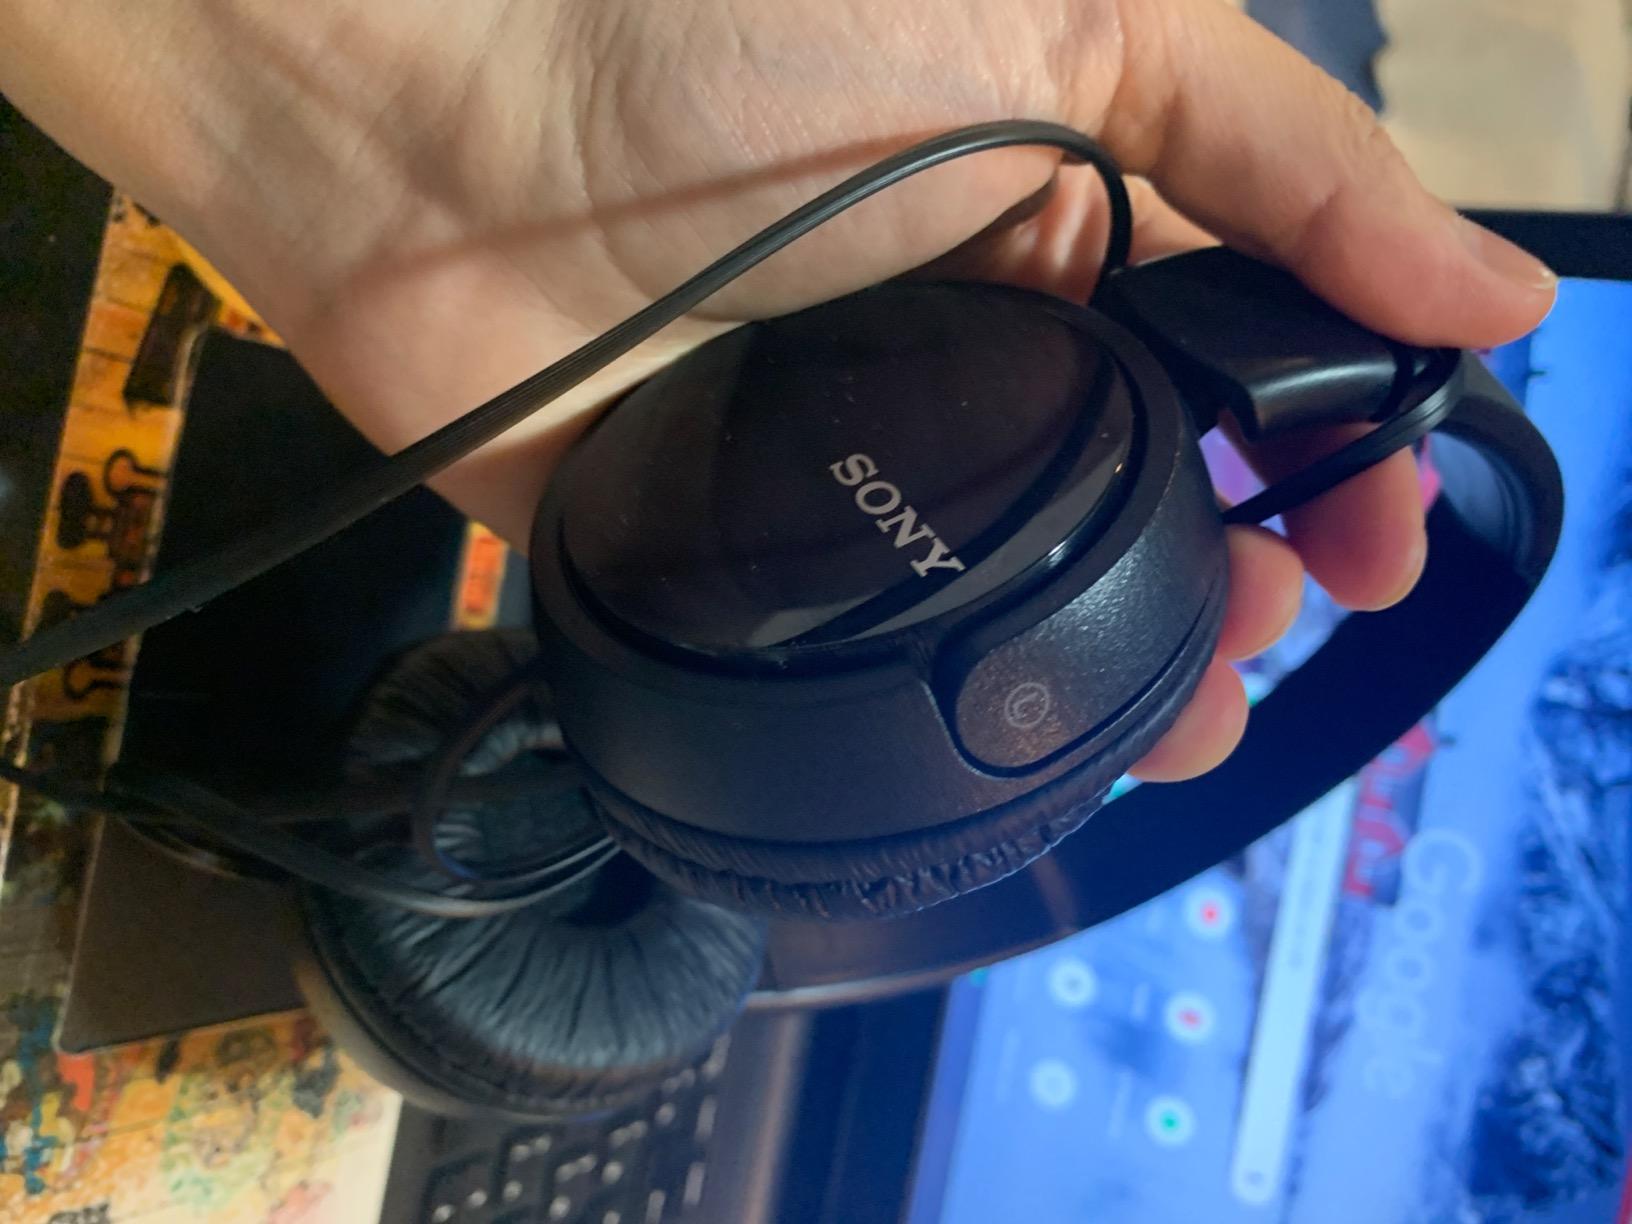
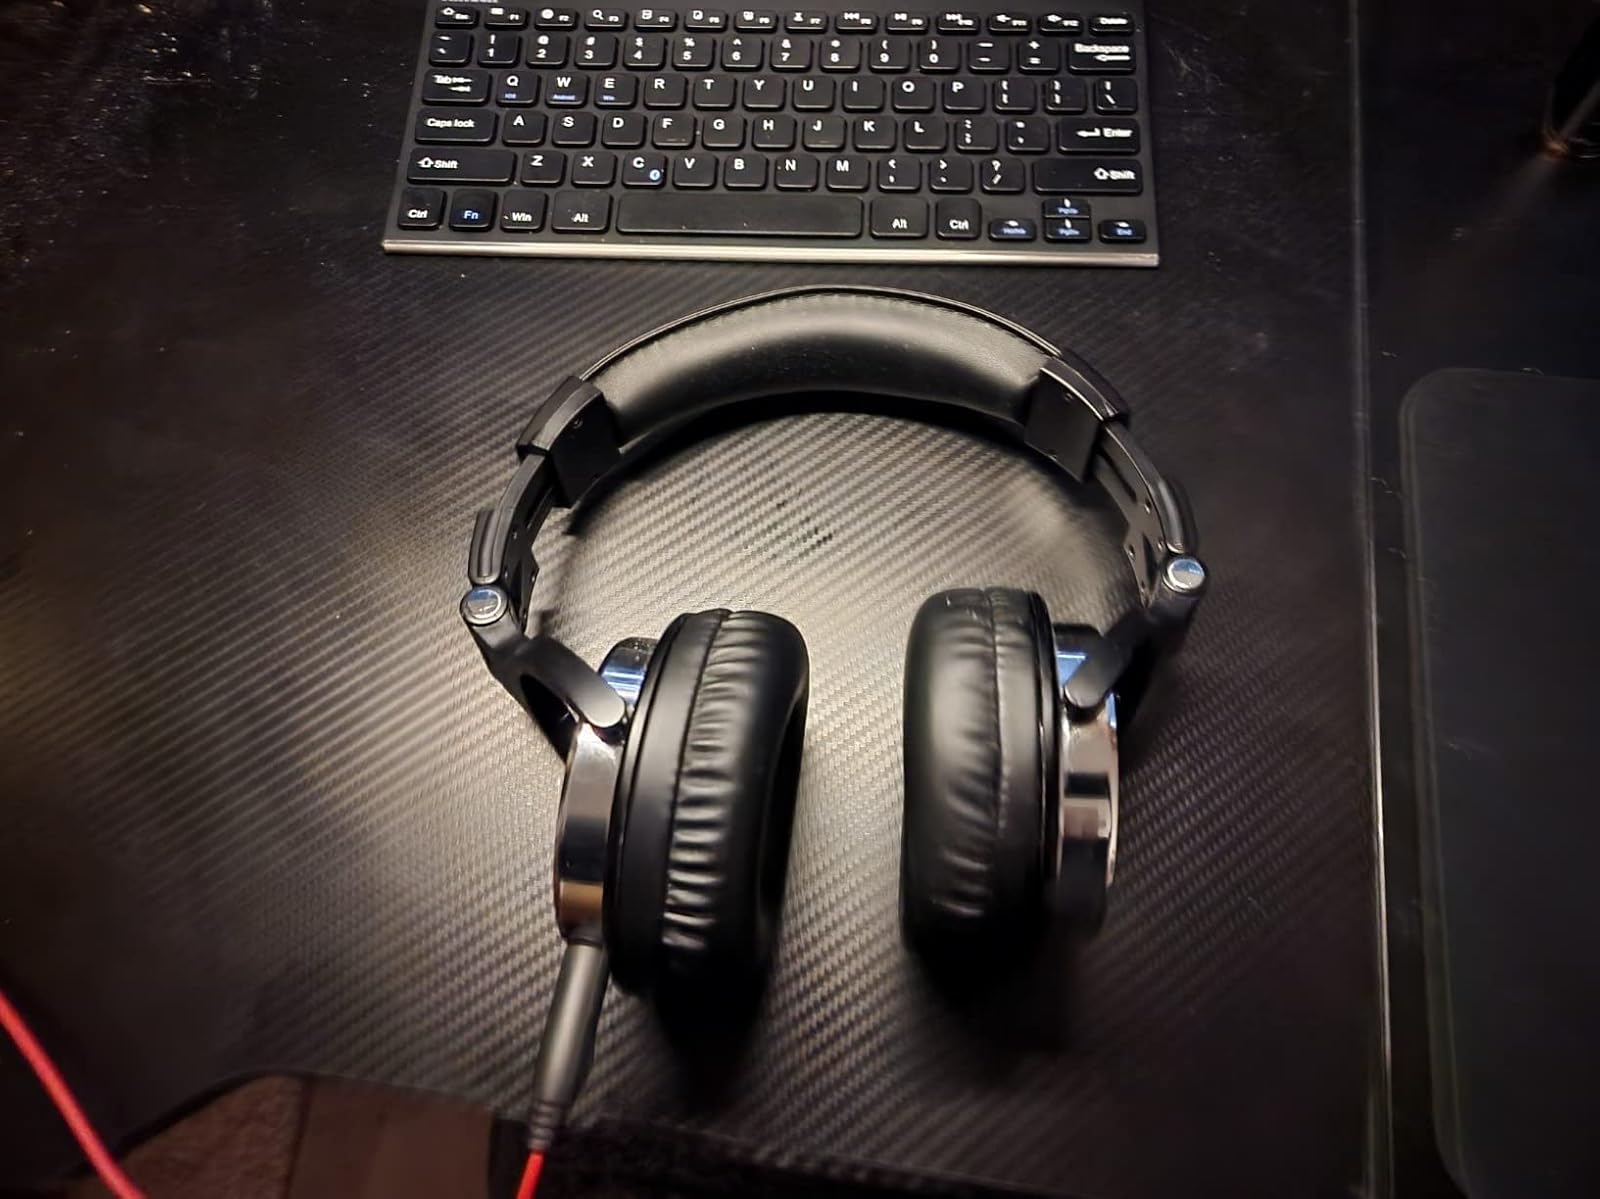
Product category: headphones
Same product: no